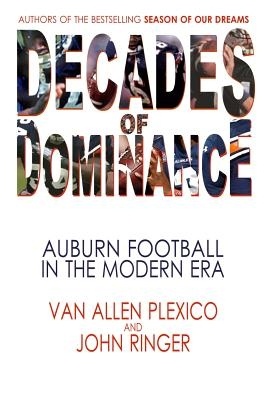
Decades of Dominance: Auburn Football in the Modern Era
The biggest games, the best bowls, the greatest players and coaches to ever wear the orange and blue-- it's all here in this celebration of Auburn Football in the Modern Era. In its more than 300 pages of colorful memories, statistics, humor, Top Ten lists, and much more, DECADES OF DOMINANCE passionately argues for Auburn's greatness on the football field. Here are just a handful of the many chapter topics included: Dye Hard: The Pat Dye Era Top Ten Bowl Games Running Back U: Auburn's Top Rushers and their Statistics The Rise and Fall of the Bowden Empire Top Ten Greatest Games Played in Jordan-Hare The Tommy Tuberville Era Auburn's Records vs the Rest of the SEC and vs All Other Conferences The Future of Auburn Football AND MUCH MORE As a special bonus, this book includes the Complete History of Jordan-Hare Stadium, as well as the scores from every season, every game, and every bowl game in Auburn's Modern Era, 1981-present. Van Allen Plexico and John Ringer, authors of the bestselling SEASON OF OUR DREAMS and "Wishbone" columnists and podcasters for The War Eagle Reader, poured every ounce of their passion for Auburn football into giving you DECADES OF DOMINANCE: AUBURN FOOTBALL IN THE MODERN ERA. "A compendium unapologetically celebrating the greatness of Auburn football. Every Auburn fan should own it." -- Michael Skotnicki, author of AUBURN'S UNCLAIMED NATIONAL CHAMPIONSHIPS Author: John Ringer, Van Allen Plexico ISBN-10: 0984139281 ISBN-13: 9780984139286 Publisher: White Rocket Books Language: English Published: 04/05/2013 Pages: 314 Format: Paperback Weight: 0.93lbs Size: 9.00h x 6.00w x 0.66d
Brand: John Ringer
Category: Sporting Goods > Athletics > American Football